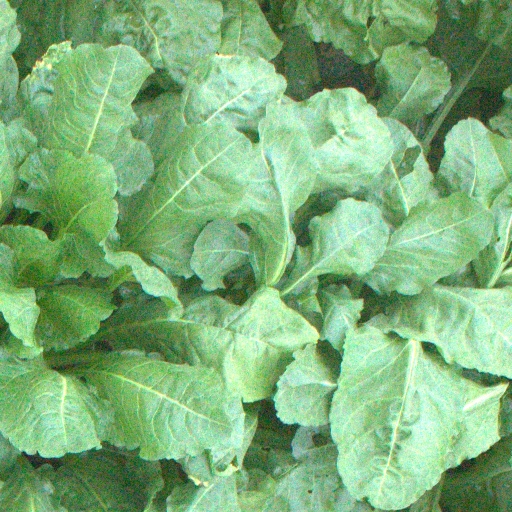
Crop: sugar beet